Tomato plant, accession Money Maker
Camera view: vertical (180 deg); turntable rotation: 90 degrees
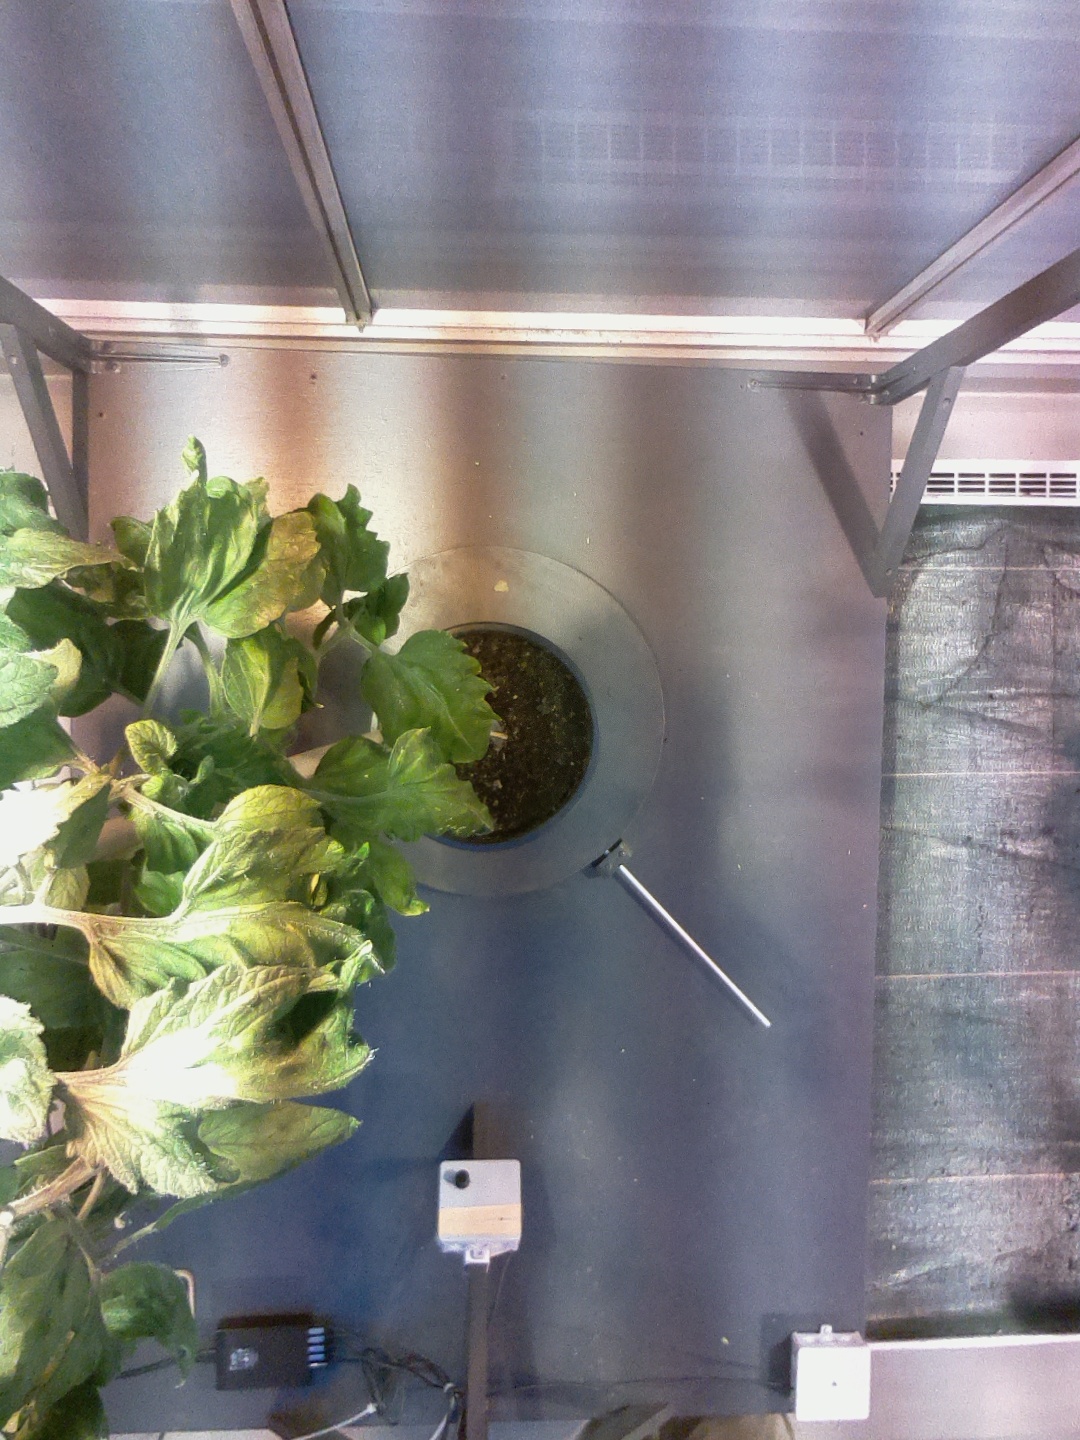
BBCH growth stage 76: 60%-70% of final fruit size